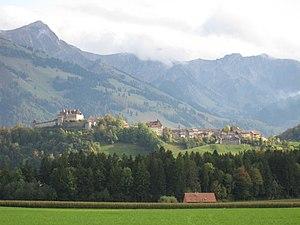
Cité médiévale très bien conservée. Le détour s'impose